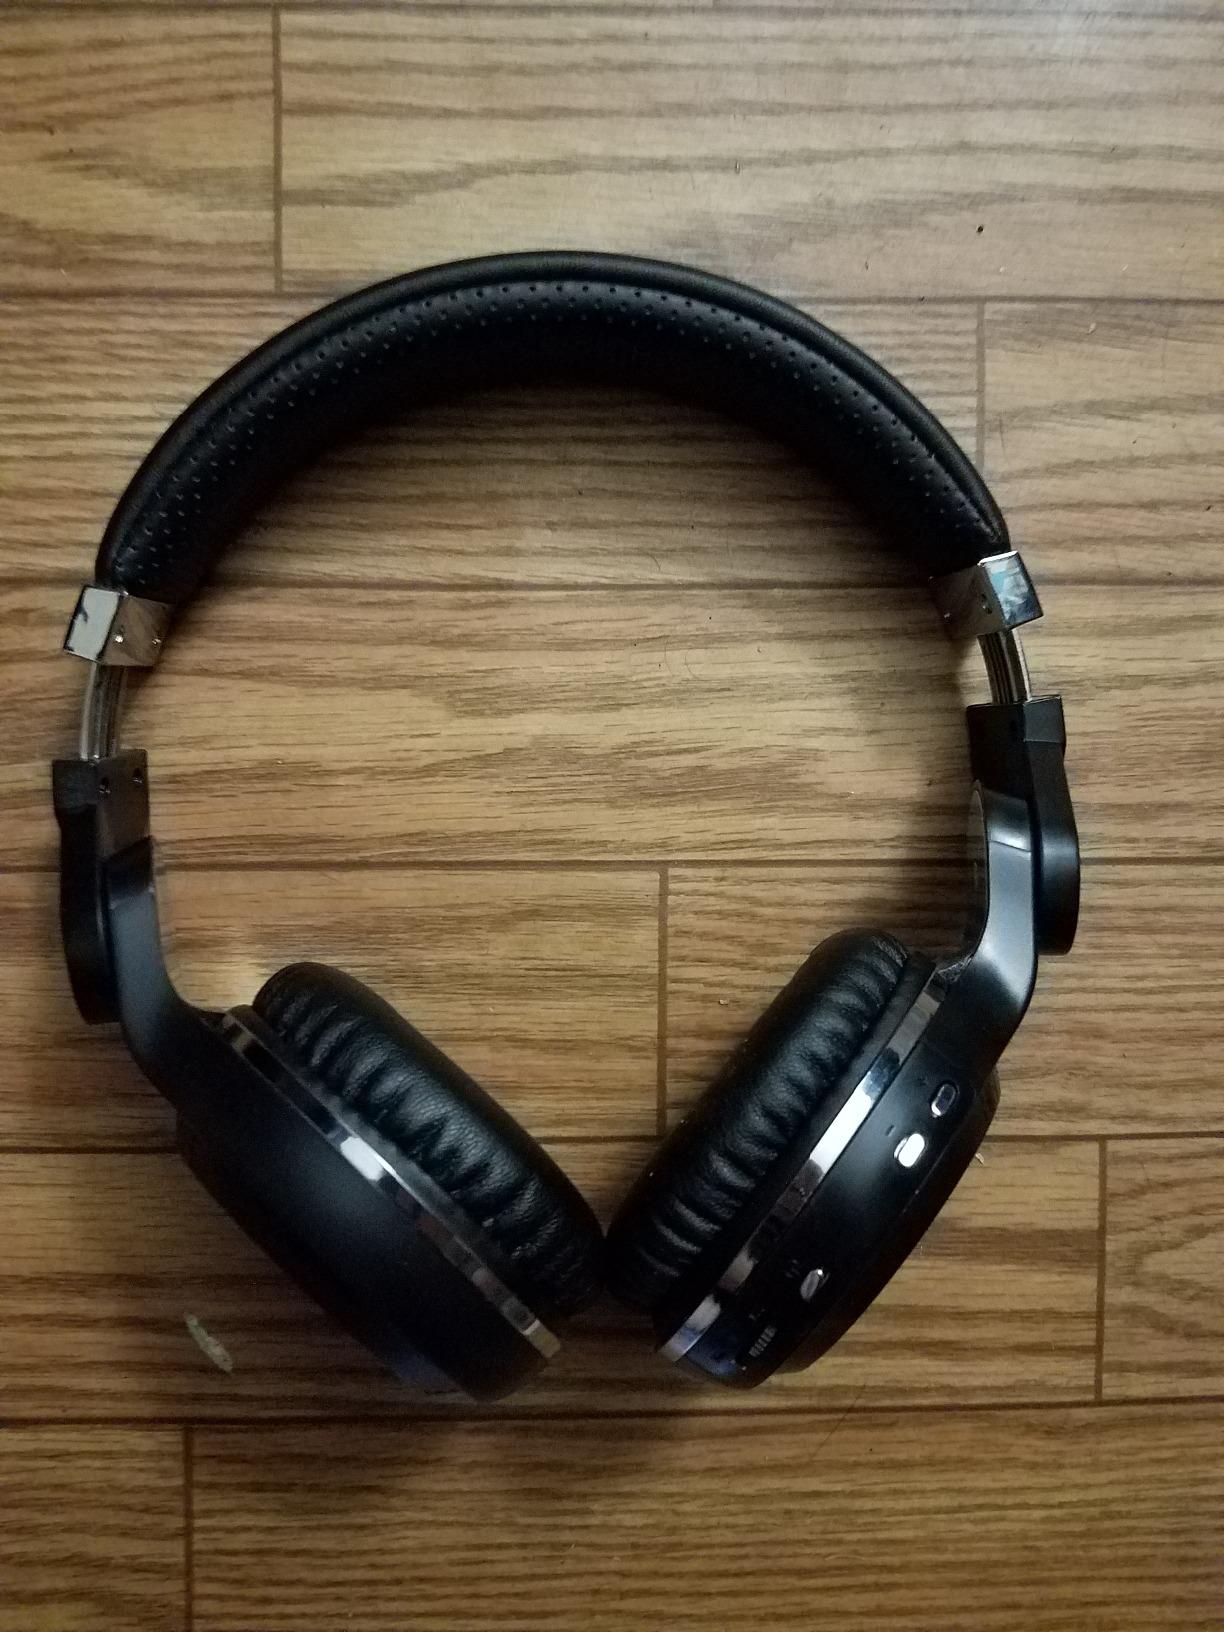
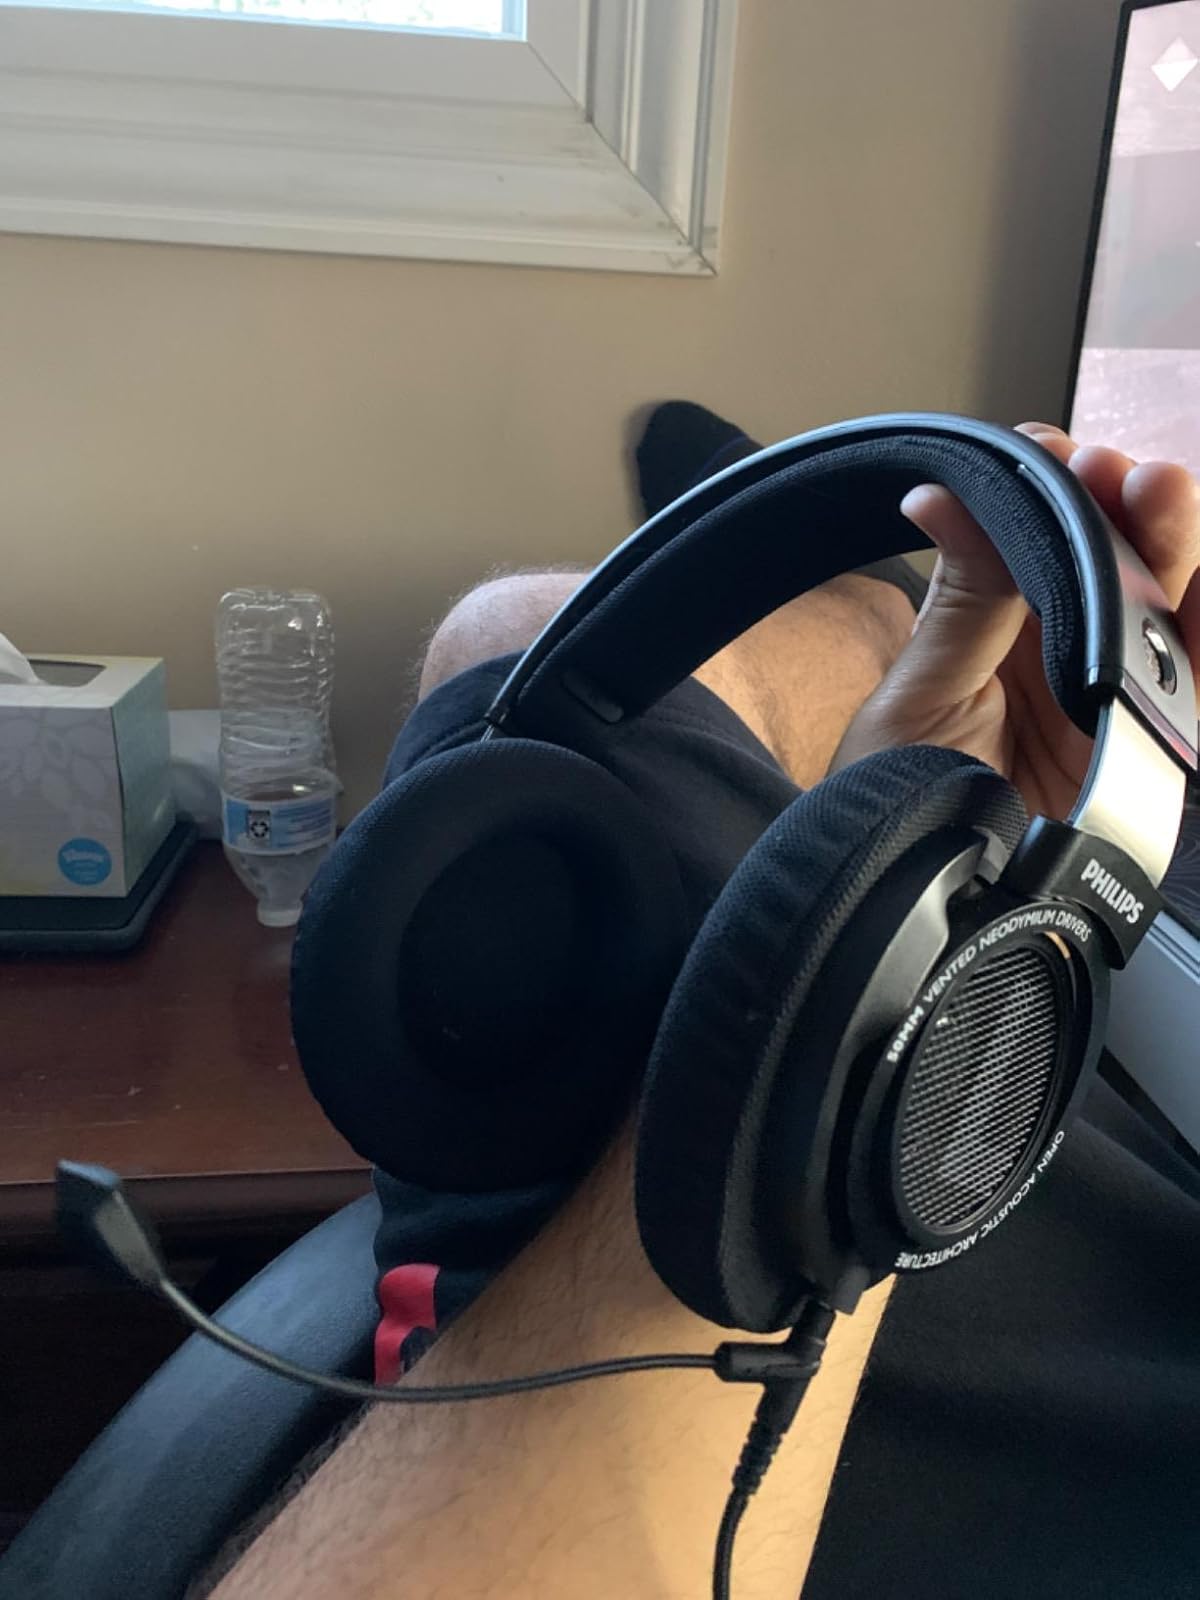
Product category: headphones
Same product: no